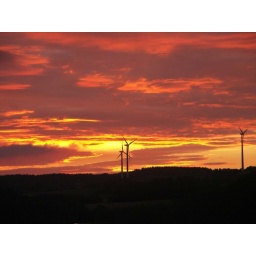
That's the view from the street in front of our house during a very intensive sunset.